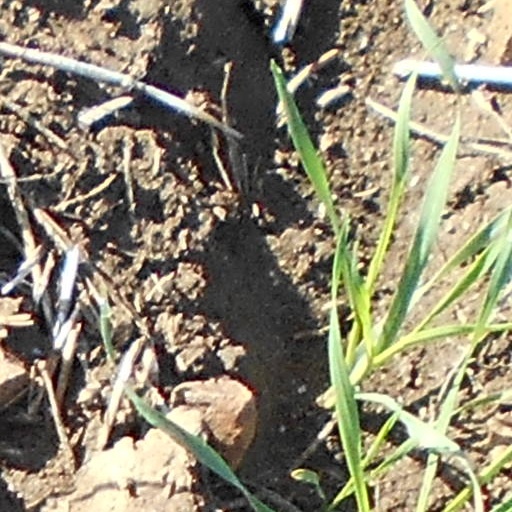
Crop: wheat